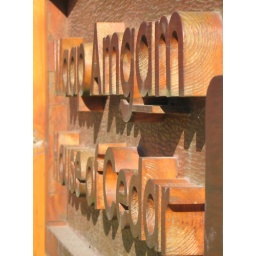
Sm'algyax is the language spoken by the Tsimshian. This is the building sign on the campus trades training building.